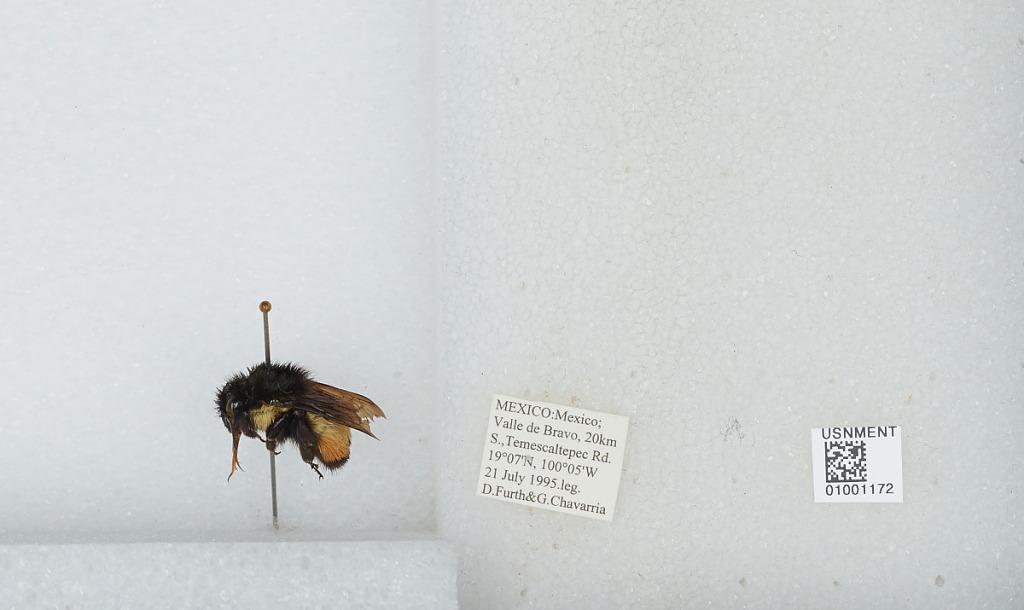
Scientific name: Bombus (Pyrobombus) ephippiatus (Say)
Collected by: G. Chavarria
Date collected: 1995-7-21
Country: Mexico
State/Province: Mexico
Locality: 20km S. Valle de Bravo, Temescaltepec Rd.
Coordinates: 19.0811, -100.071